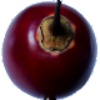
Label: tamarillo